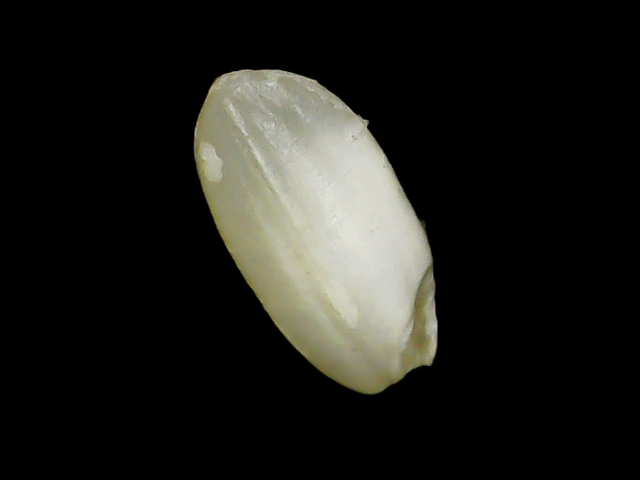
Rice variety: Binadhan8